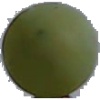
Label: Grape White 4